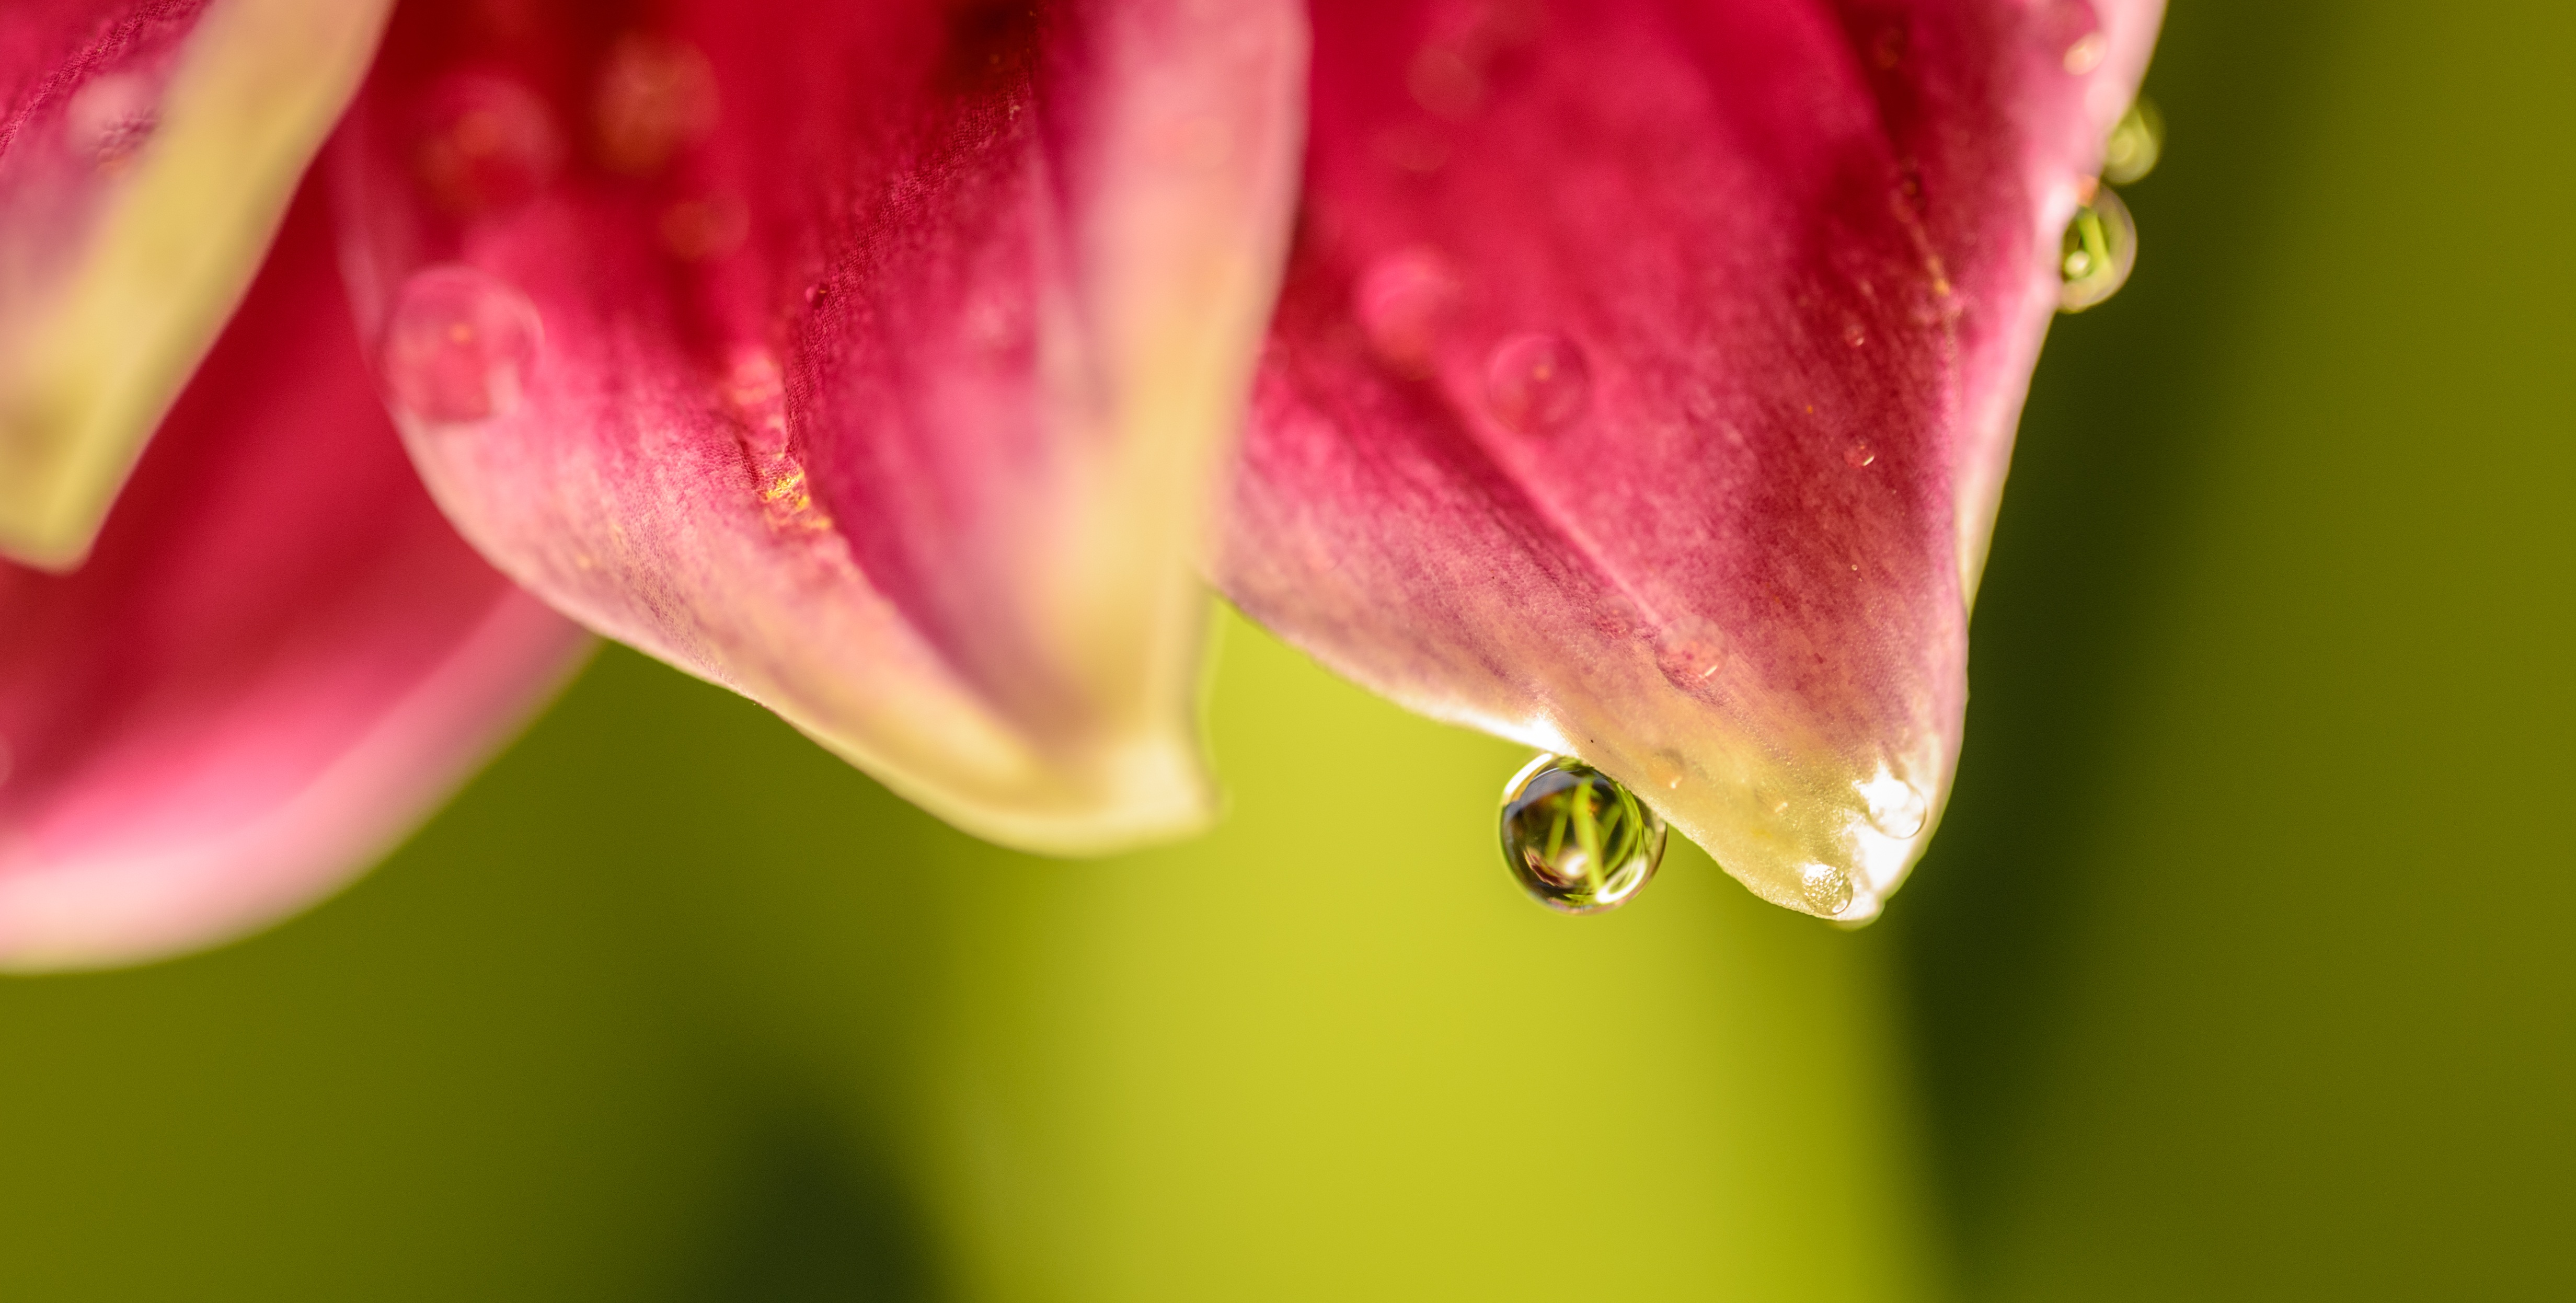
water, nature, blossom, droplet, drop, dew, plant, leaf, flower, petal, bloom, wet, summer, pollen, spring, green, red, macro, natural, fresh, blooming, colorful, garden, closeup, pink, flora, freshness, close up, leaves, cool image, cool photo, bud, blossoming, moisture, macro photography, plant stem, computer wallpaper